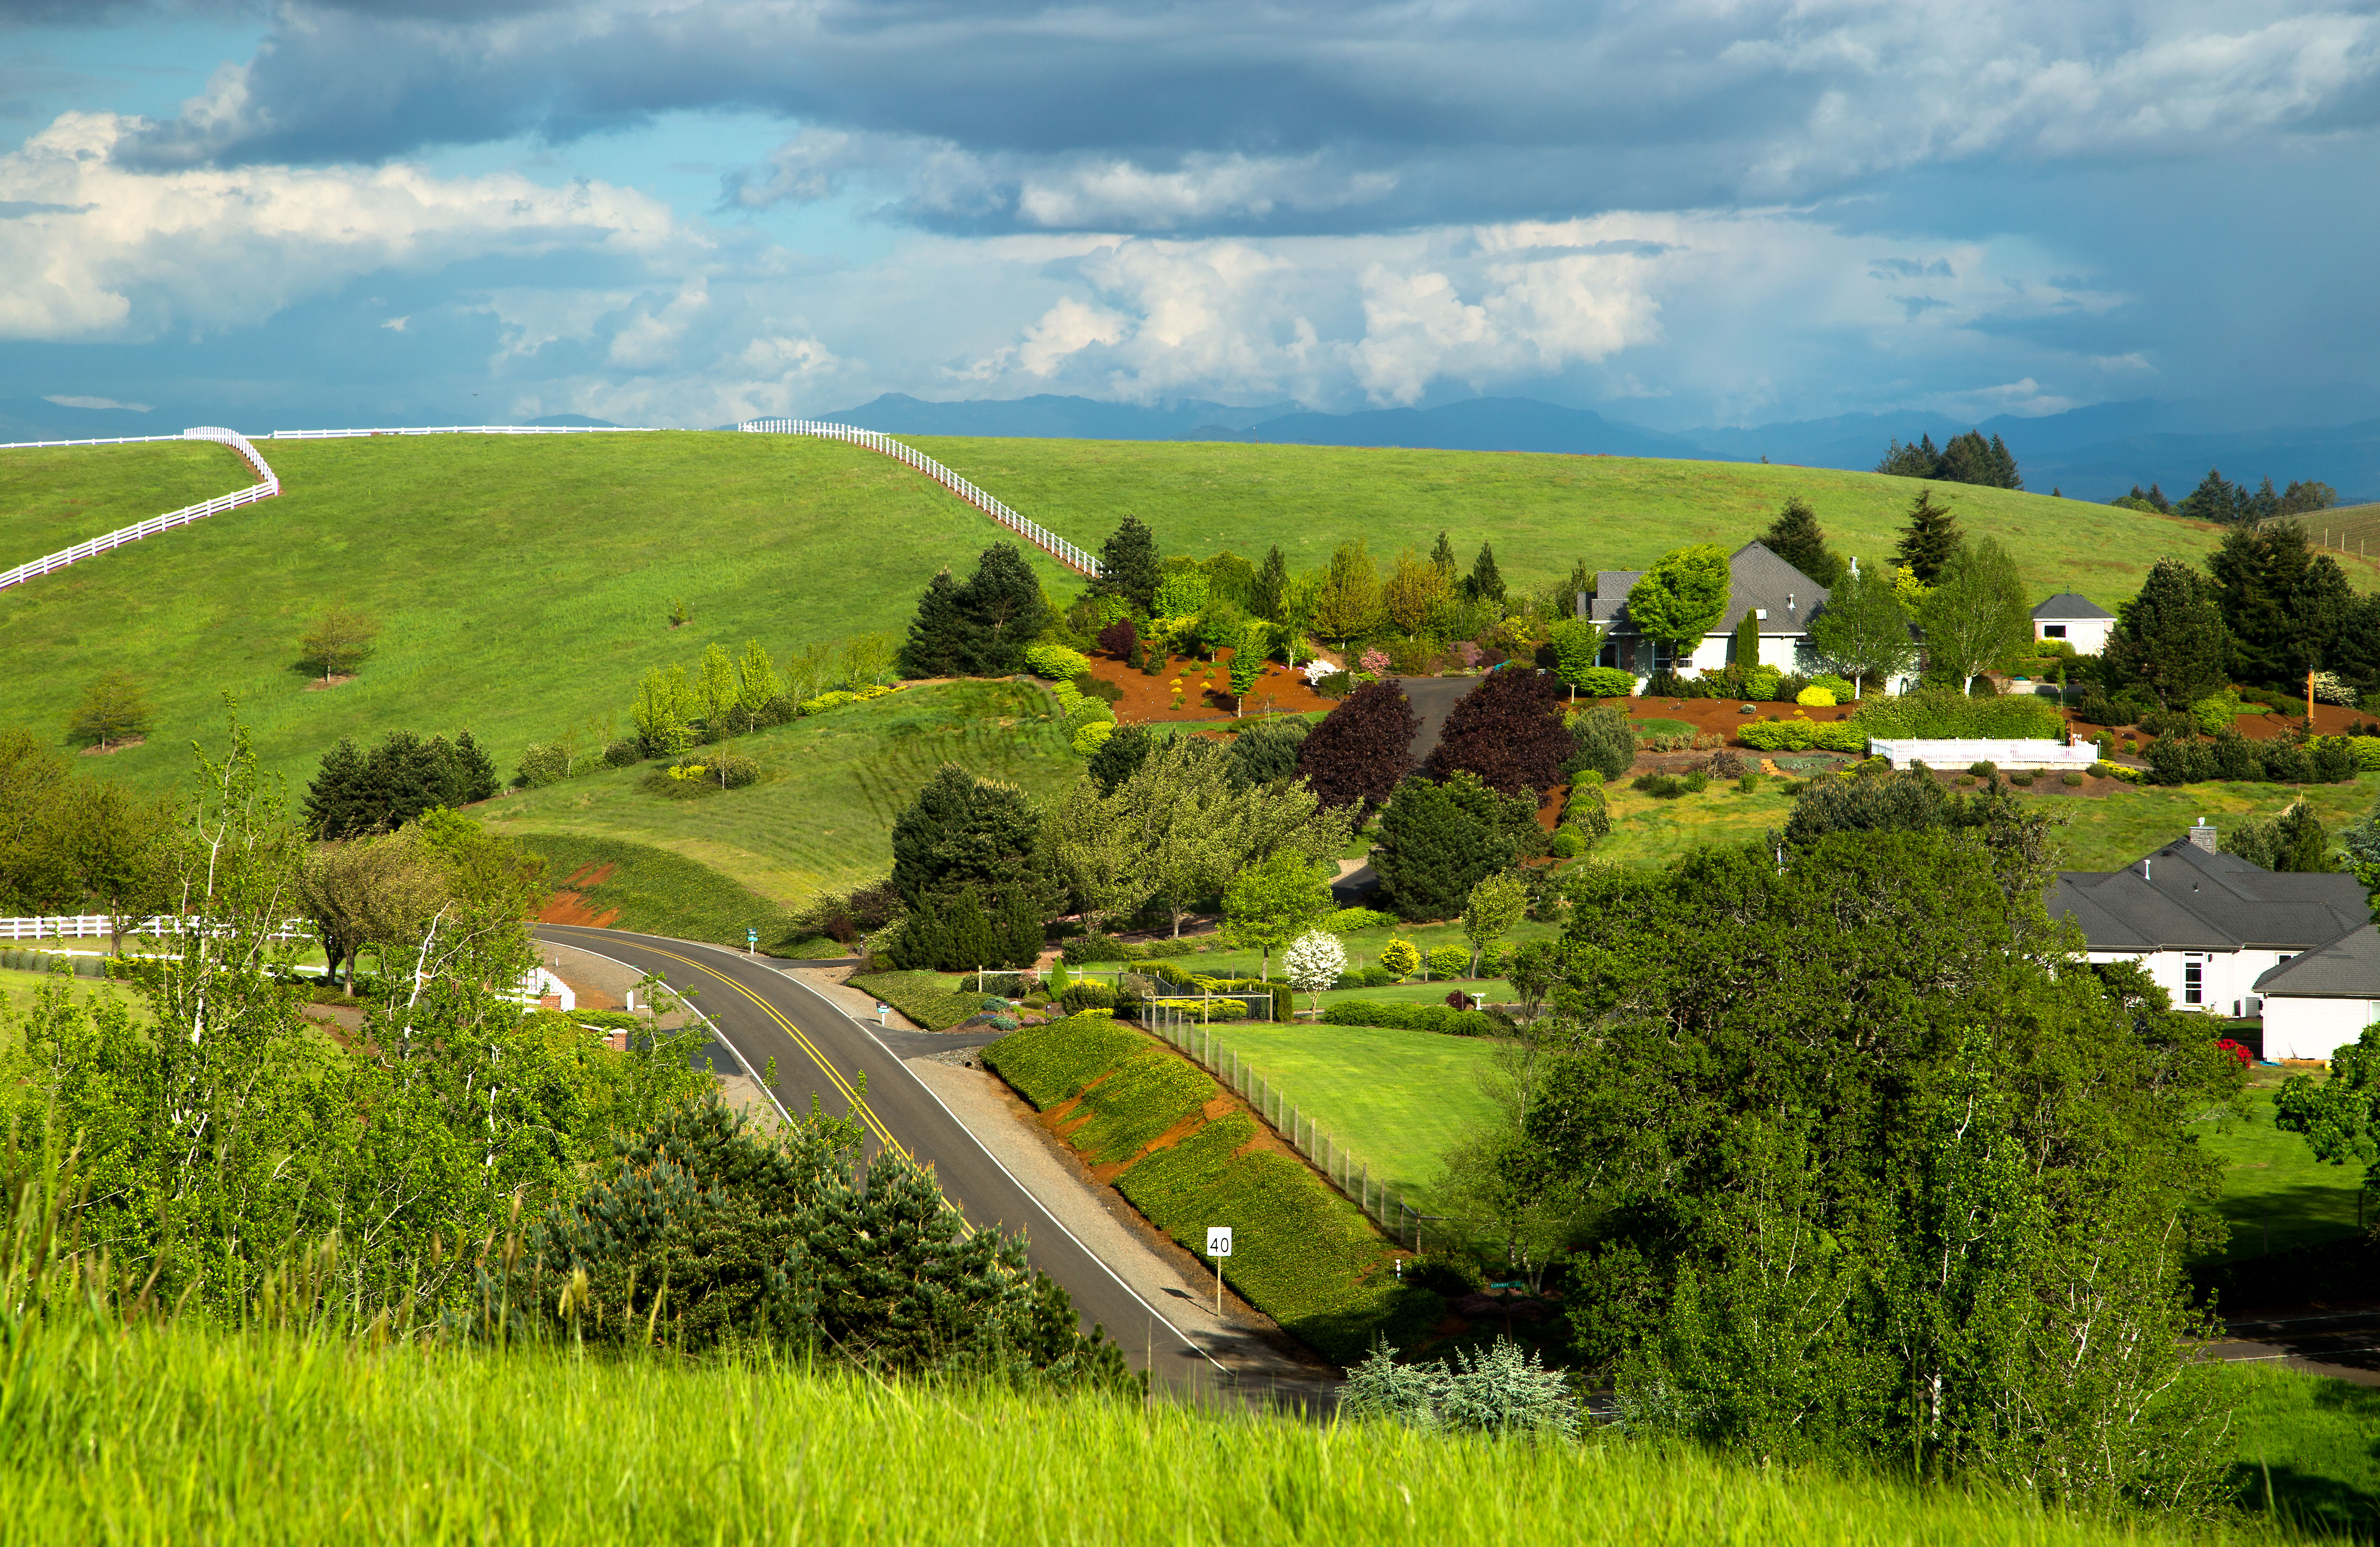
landscape, tree, nature, grass, mountain, cloud, plant, sky, road, field, farm, meadow, prairie, leaf, hill, village, neighborhood, rural, spring, green, crop, pasture, scenery, agriculture, highland, plain, hills, clouds, cool image, grassland, vegetation, plantation, i, oregon, willamettevalley, msh0514, salemarea, rural area, bird's eye view, paddy field, hill station, msh05147, mountainous landforms, land lot, mount scenery